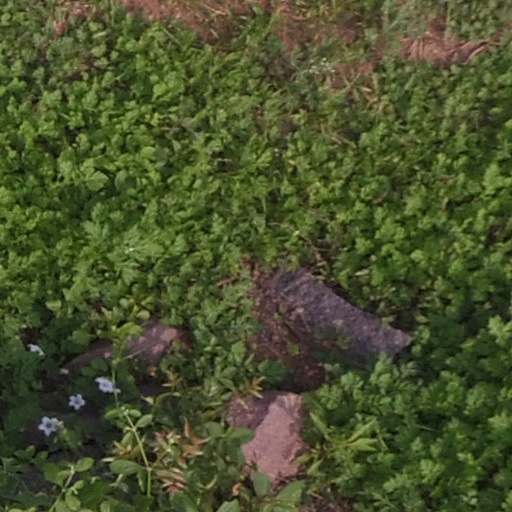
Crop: maize; corn